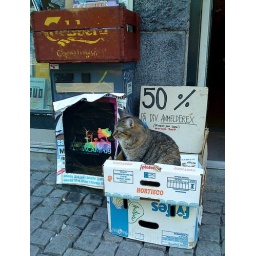
cat in the street